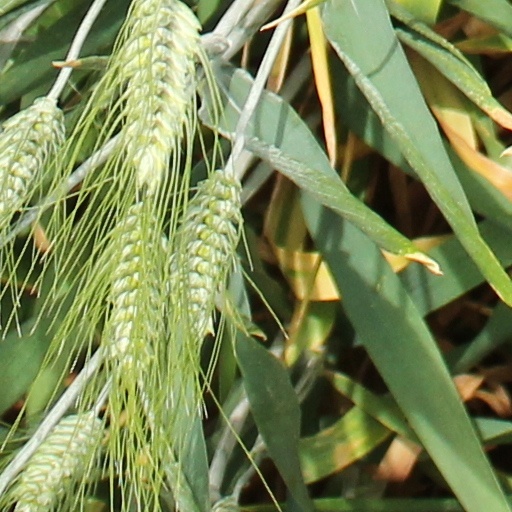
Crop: wheat